The Elfkins – Baking a Difference

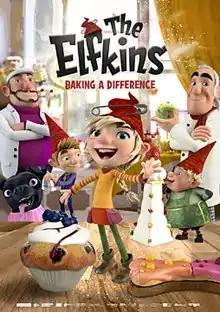
Theatrical release poster

The Elfkins – Baking a Difference, also known as A Piece of Cake is a 2019 German animated film directed by .